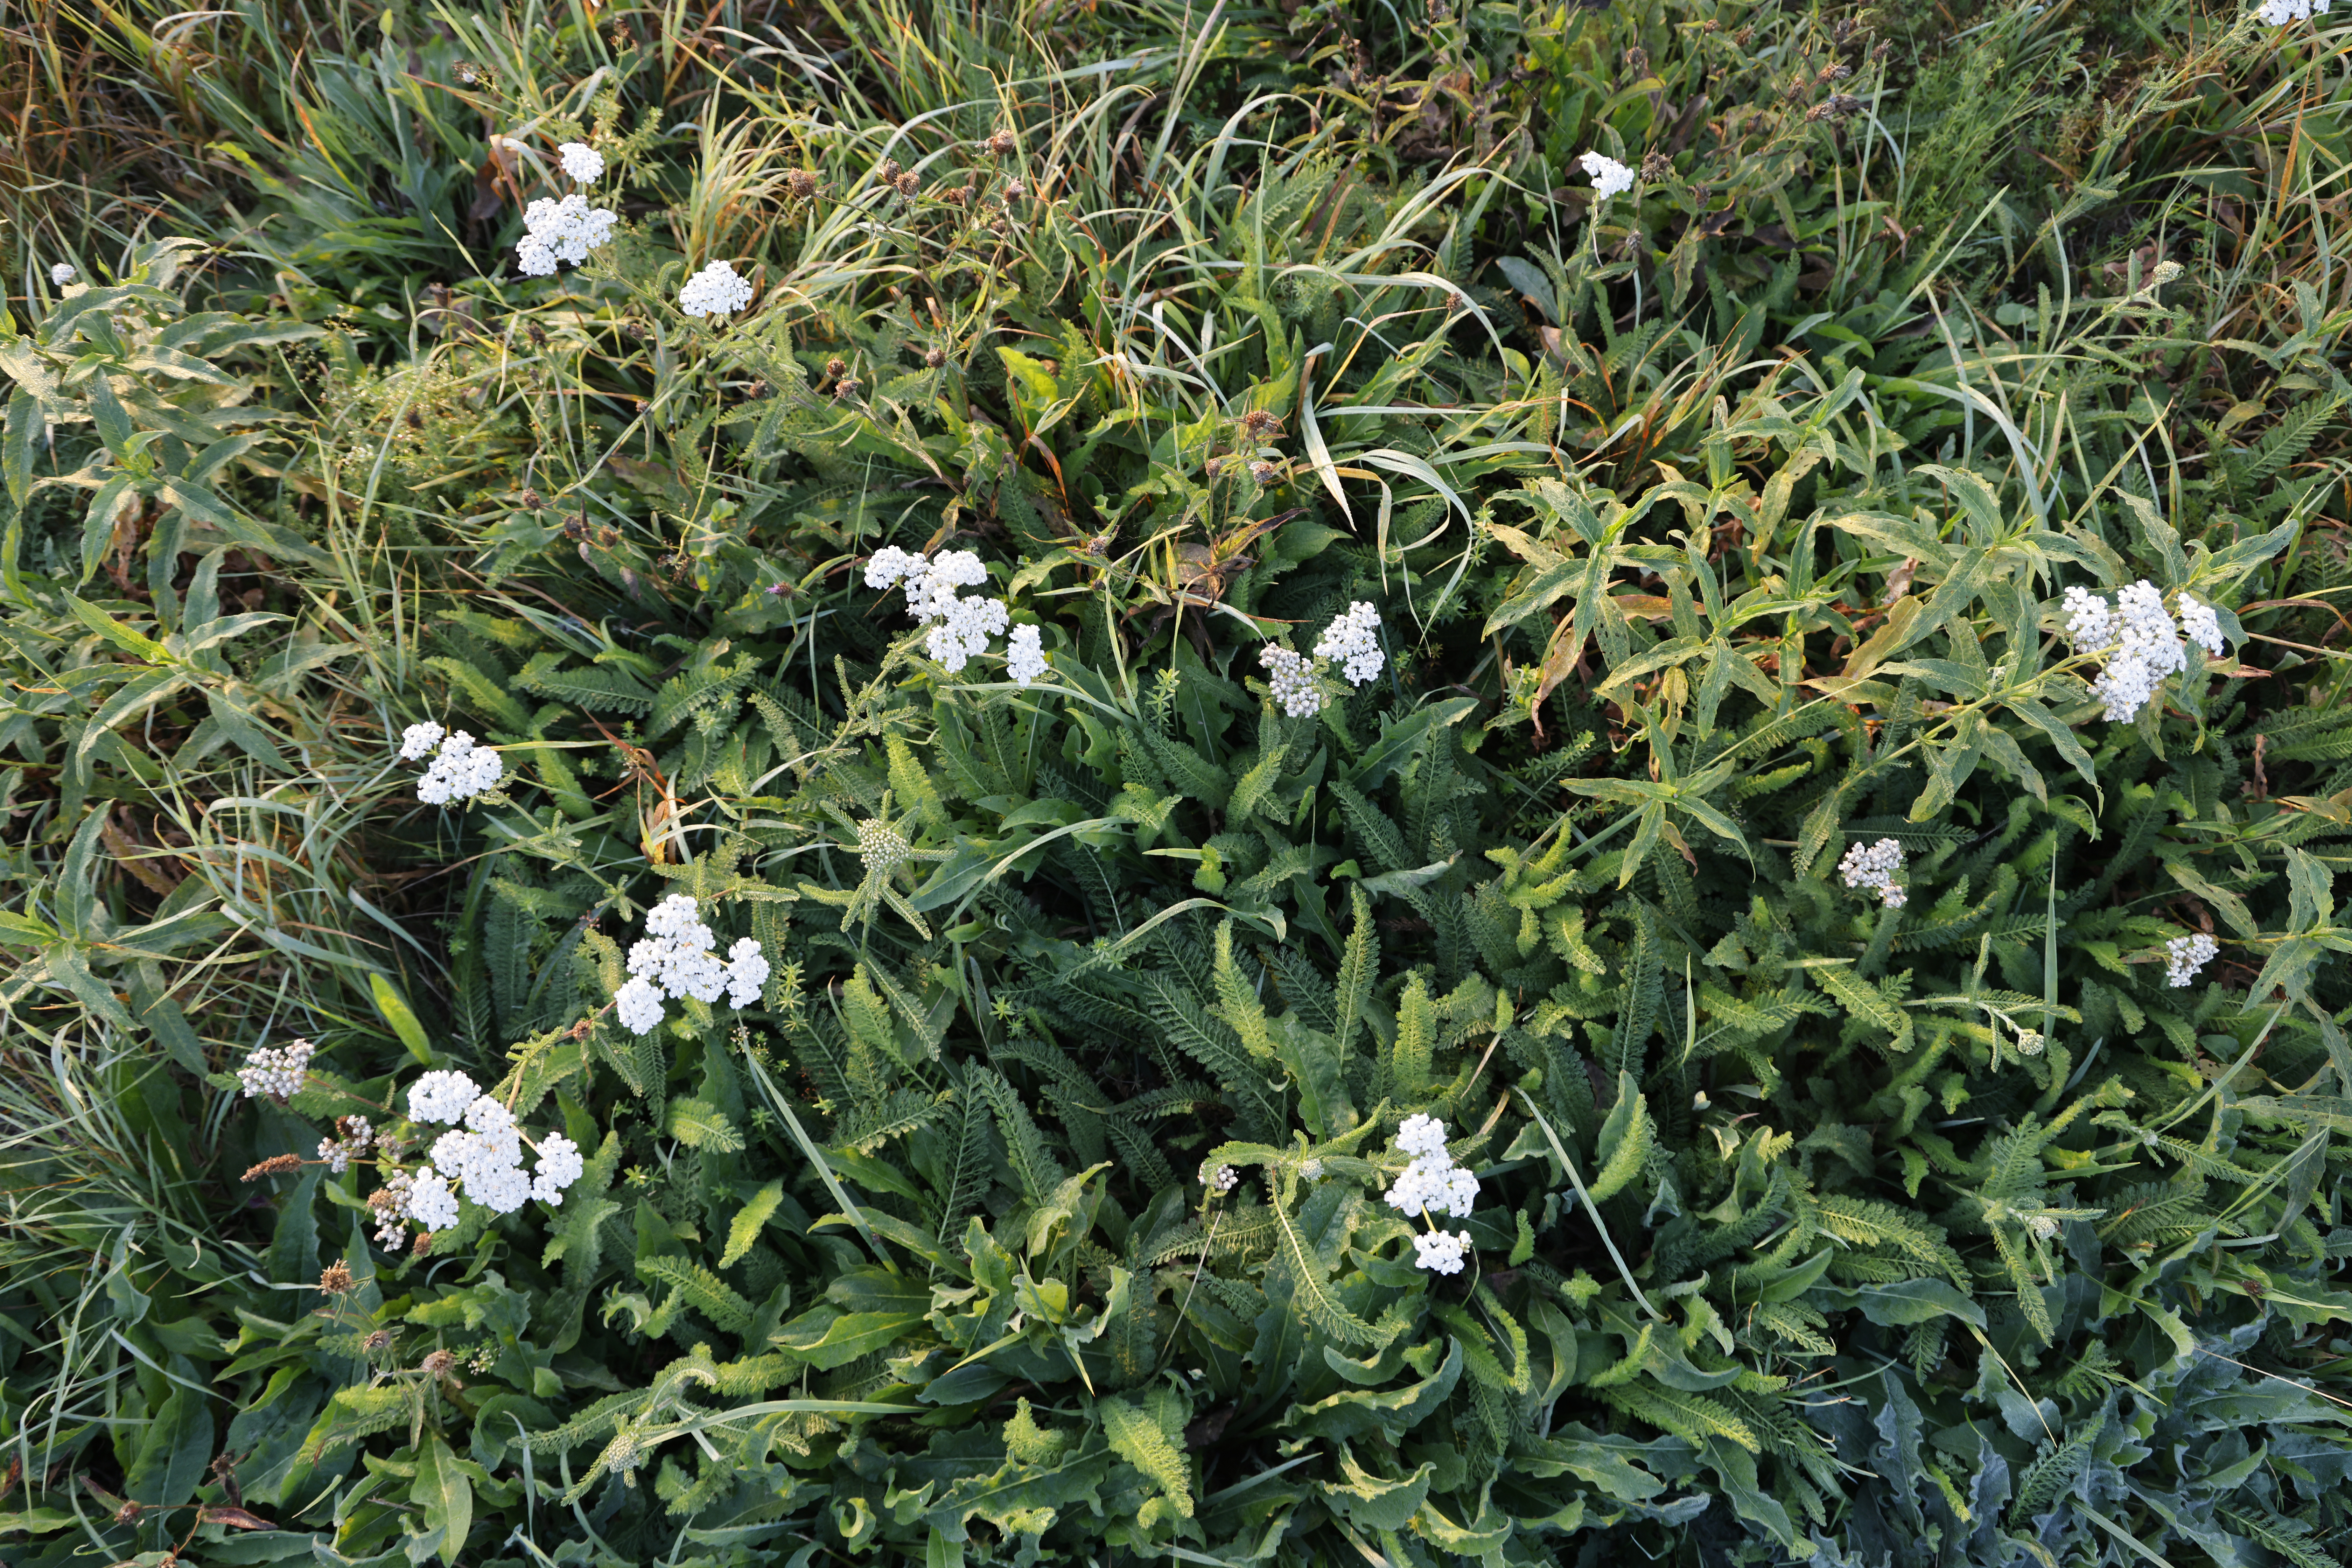
Plant species: Achillea millefolium